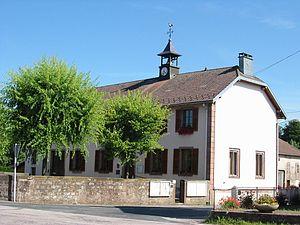
La mairie de Neuvillers-sur-Fave, commune des Vosges dans le canton de Saint-Dié-Est.
Neuvillers-sur-Fave est une commune française située dans le département des Vosges en région Grand Est.